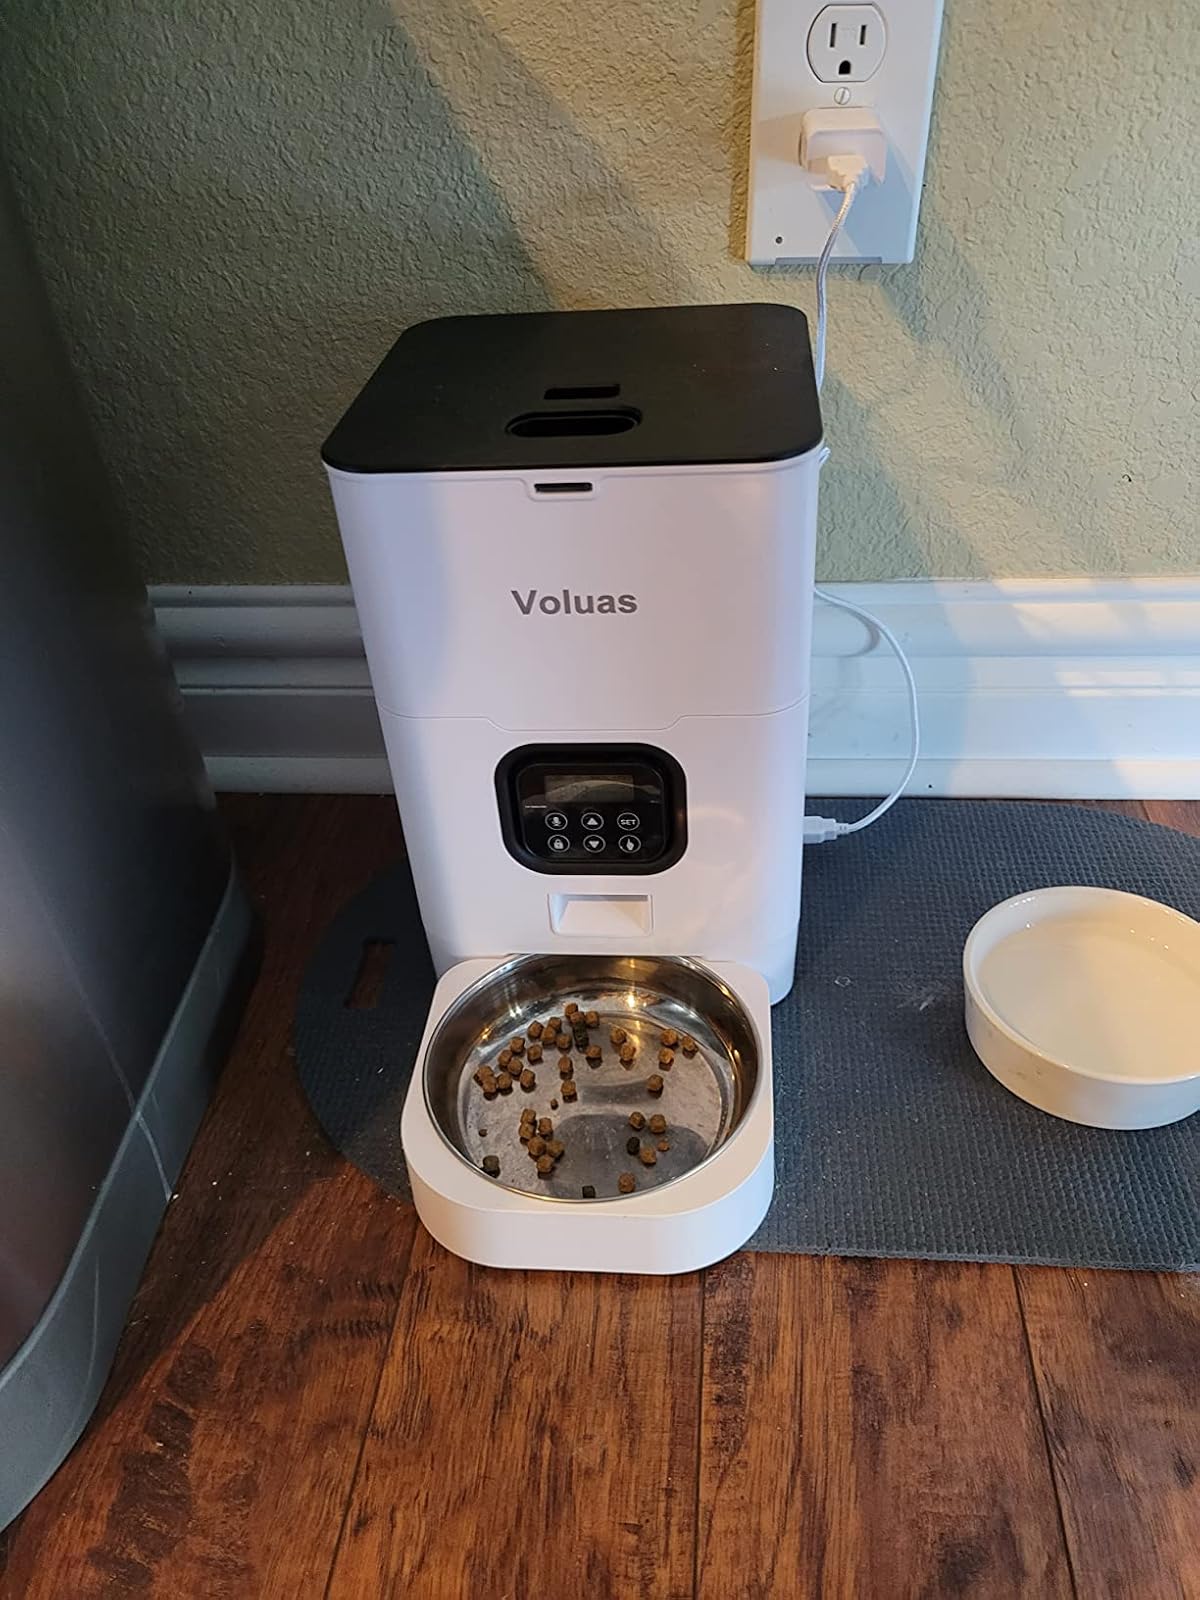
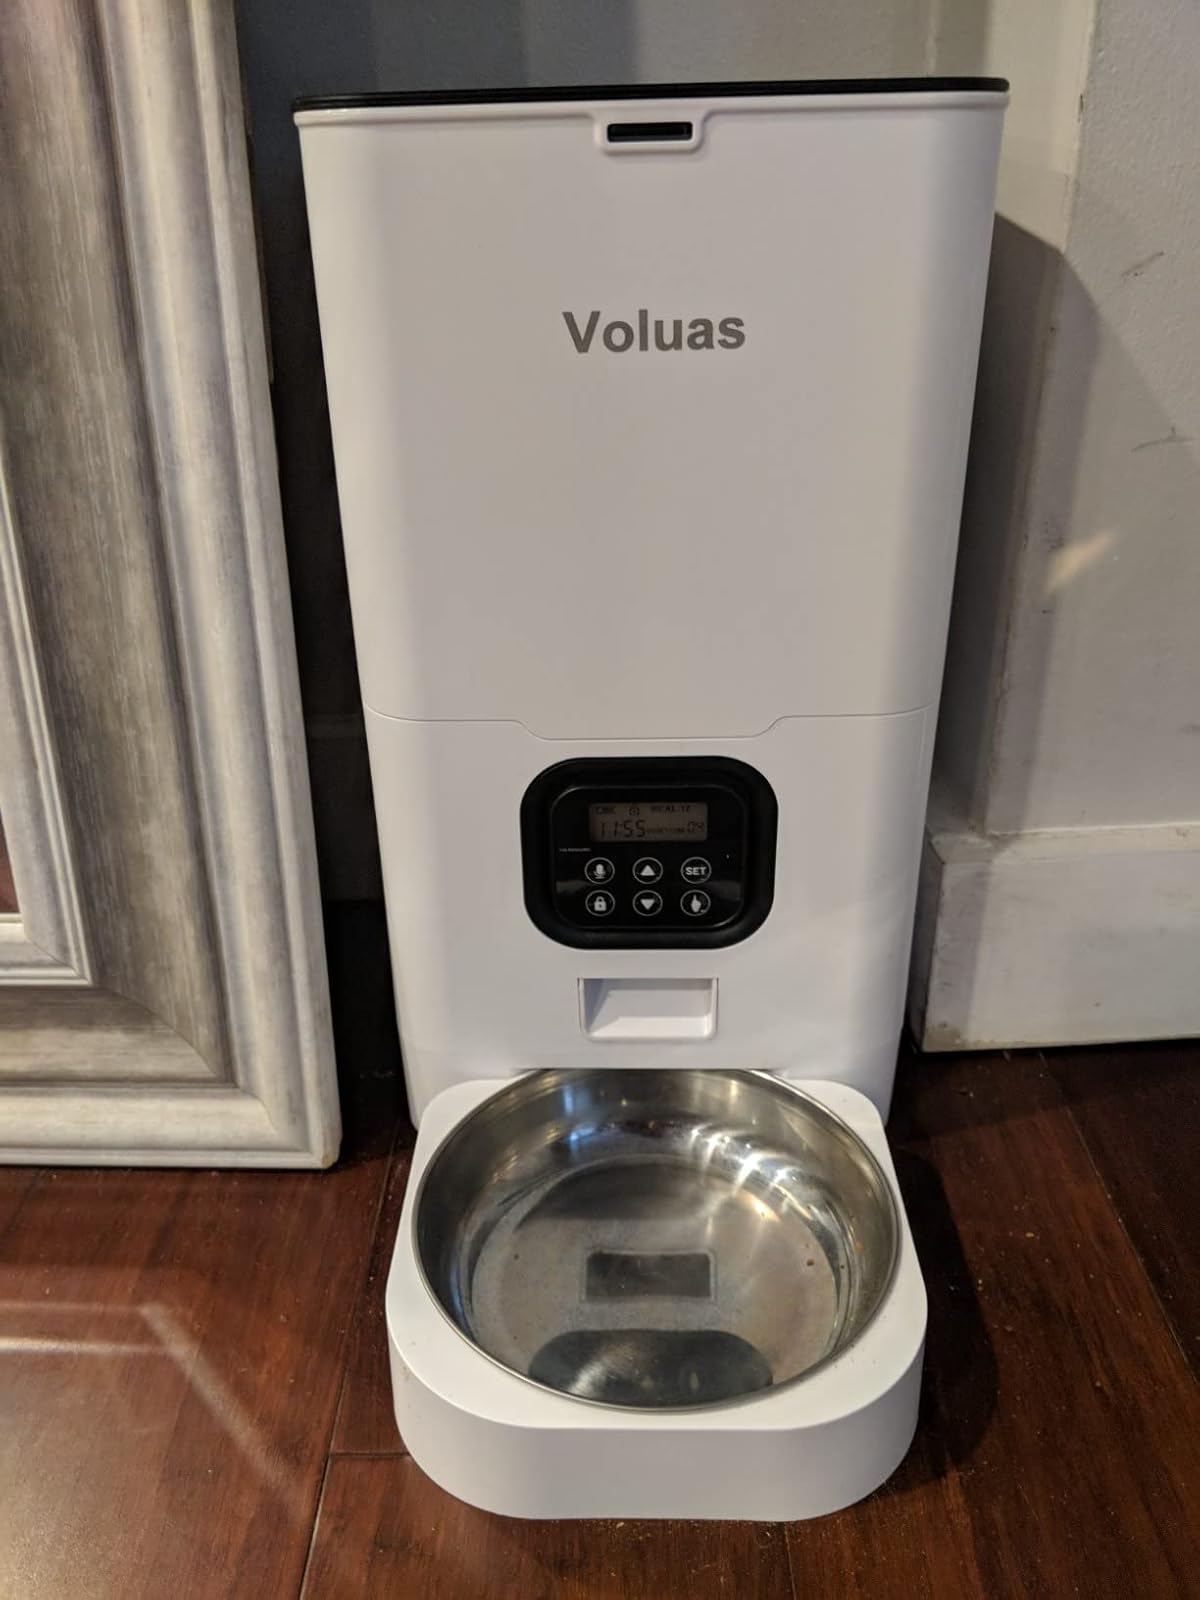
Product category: items_feeder
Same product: yes